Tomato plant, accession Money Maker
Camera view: bottom (45 deg); turntable rotation: 90 degrees
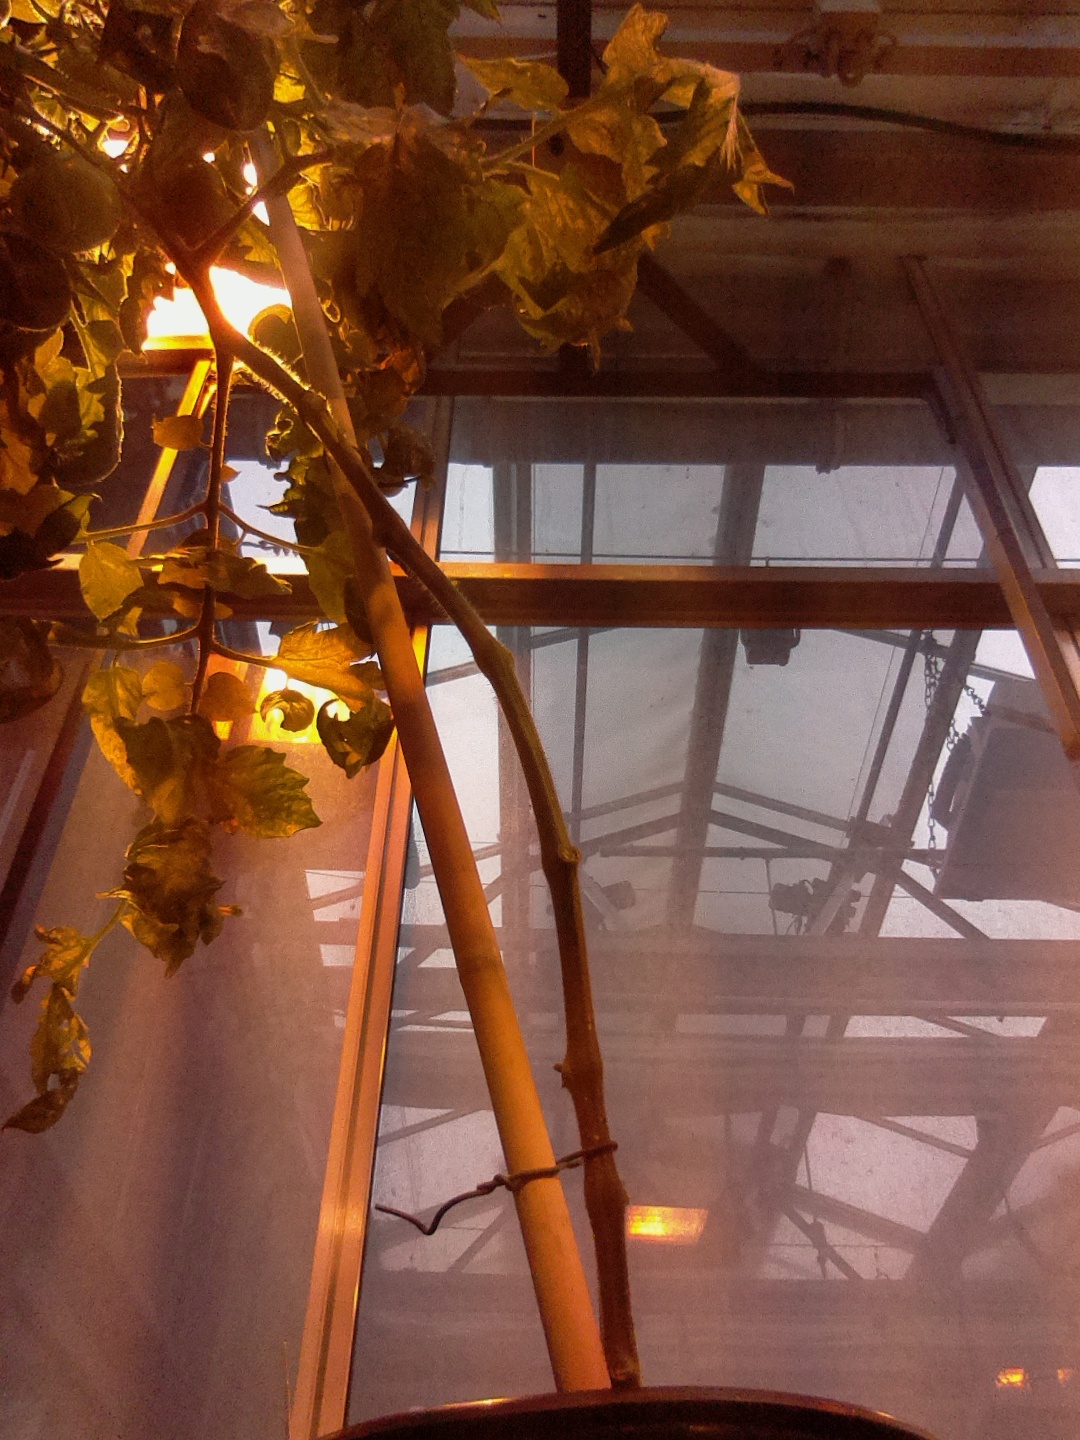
BBCH growth stage 73: 30%-40% of final fruit size